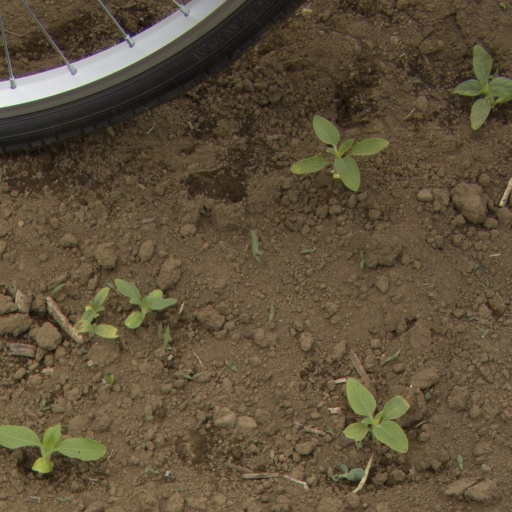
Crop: Jerusalem artichoke